Yellow mongoose

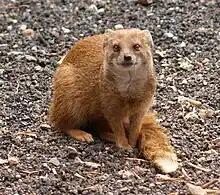
Yellow mongoose

The yellow mongoose is primarily diurnal, though nocturnal activity has been observed. Living in colonies of up to 20 individuals in a permanent burrow complex, the yellow mongoose will often co-exist with Cape ground squirrels or suricates and share maintenance of the warren, adding new tunnels and burrows as necessary. The tunnel system has many entrances, nearby which the yellow mongoose makes its latrines.